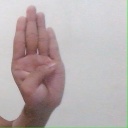
अक्षर: ब